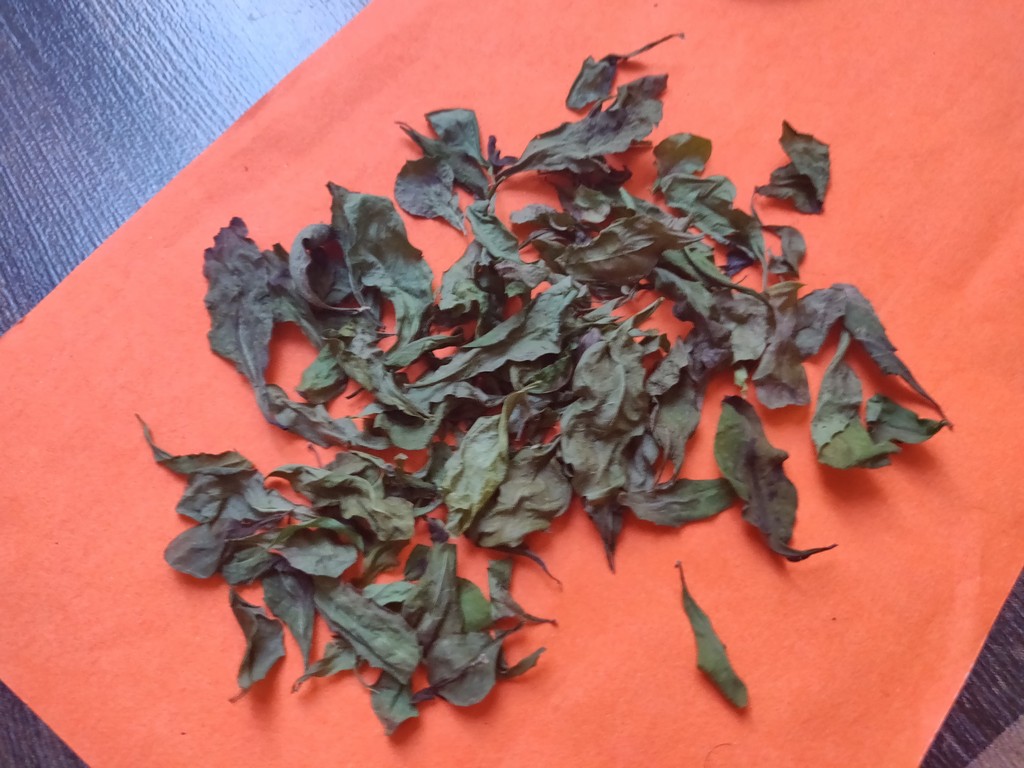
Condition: Dried
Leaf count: multiple
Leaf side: unknown